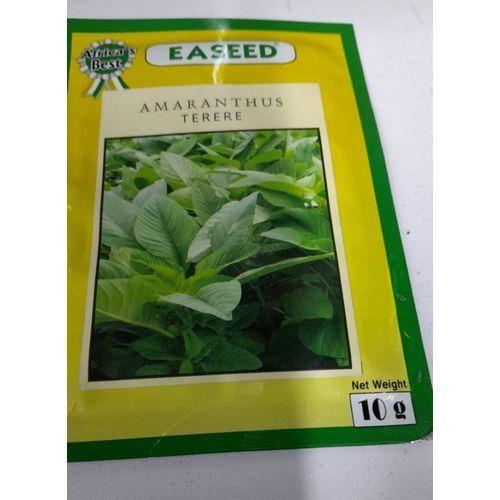
Moja ya mandhari ya kitalii ambayo ina mporomoko mrefu, ambao chini una miinuko na mabonde madogomadogo yaliyoambatana na uoto wa asili uliosawili ukijani wa aina yake, ikiwa inaaminika, uoto wa asili ni chanzo muhimu cha hewa safi katika mazingira.